Silylone

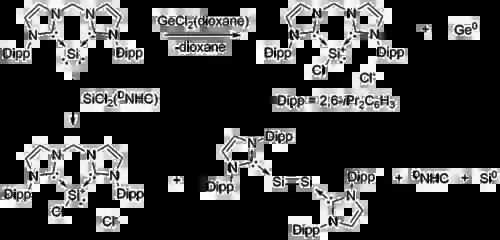

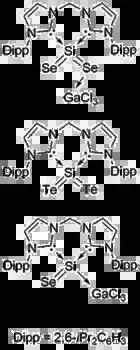

bis-NHC stabilized silylones have also been found to react with chalcogens to form silicon(II) monochalcogenides and silicon(IV) dichalcogenides. For example, reaction of the complex with elemental sulfur resulted in a disulfide complex, which appearing as a colorless powder in 89% yield.